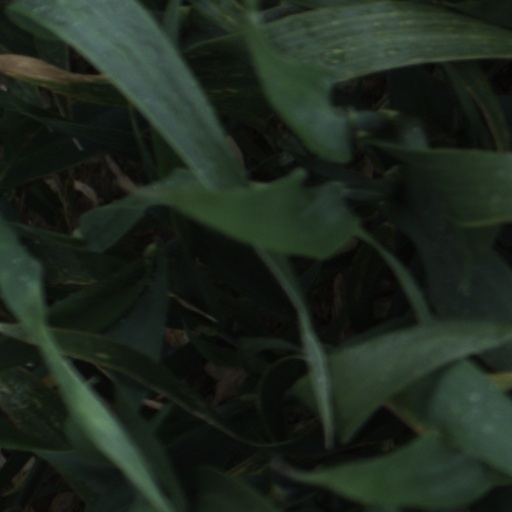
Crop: wheat